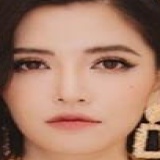
ca sĩ Bích Phương